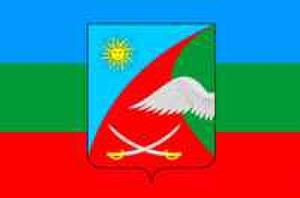
Haïssyn ou Gaïssine est une ville de l'oblast de Vinnytsia, en Ukraine, et le centre administratif du raïon de Haïssyn. Sa population s'élevait à 25 879 habitants en 2014.
Le raïon de Haïssyn est une subdivision administrative de l'oblast de Vinnytsia, dans l'Ouest de l'Ukraine. Son centre administratif est la ville de Haïssyn.